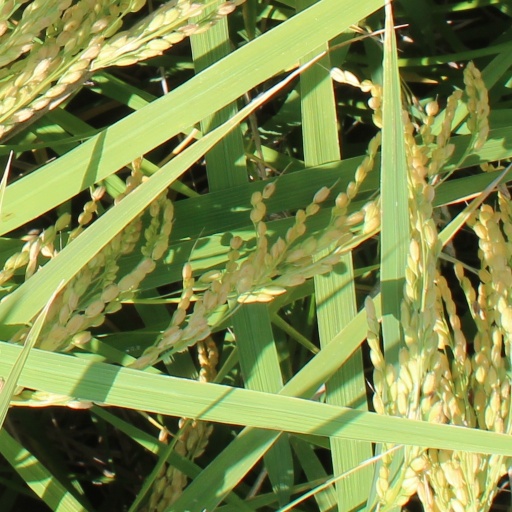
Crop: rice